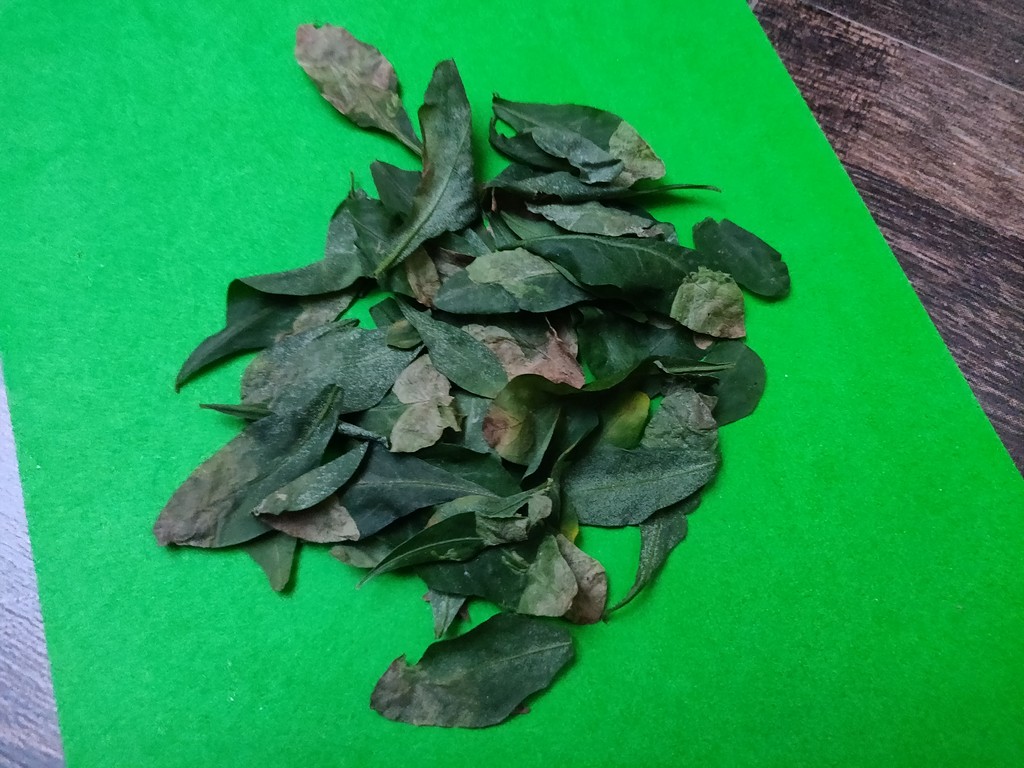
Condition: Unhealthy
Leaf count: multiple
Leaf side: unknown